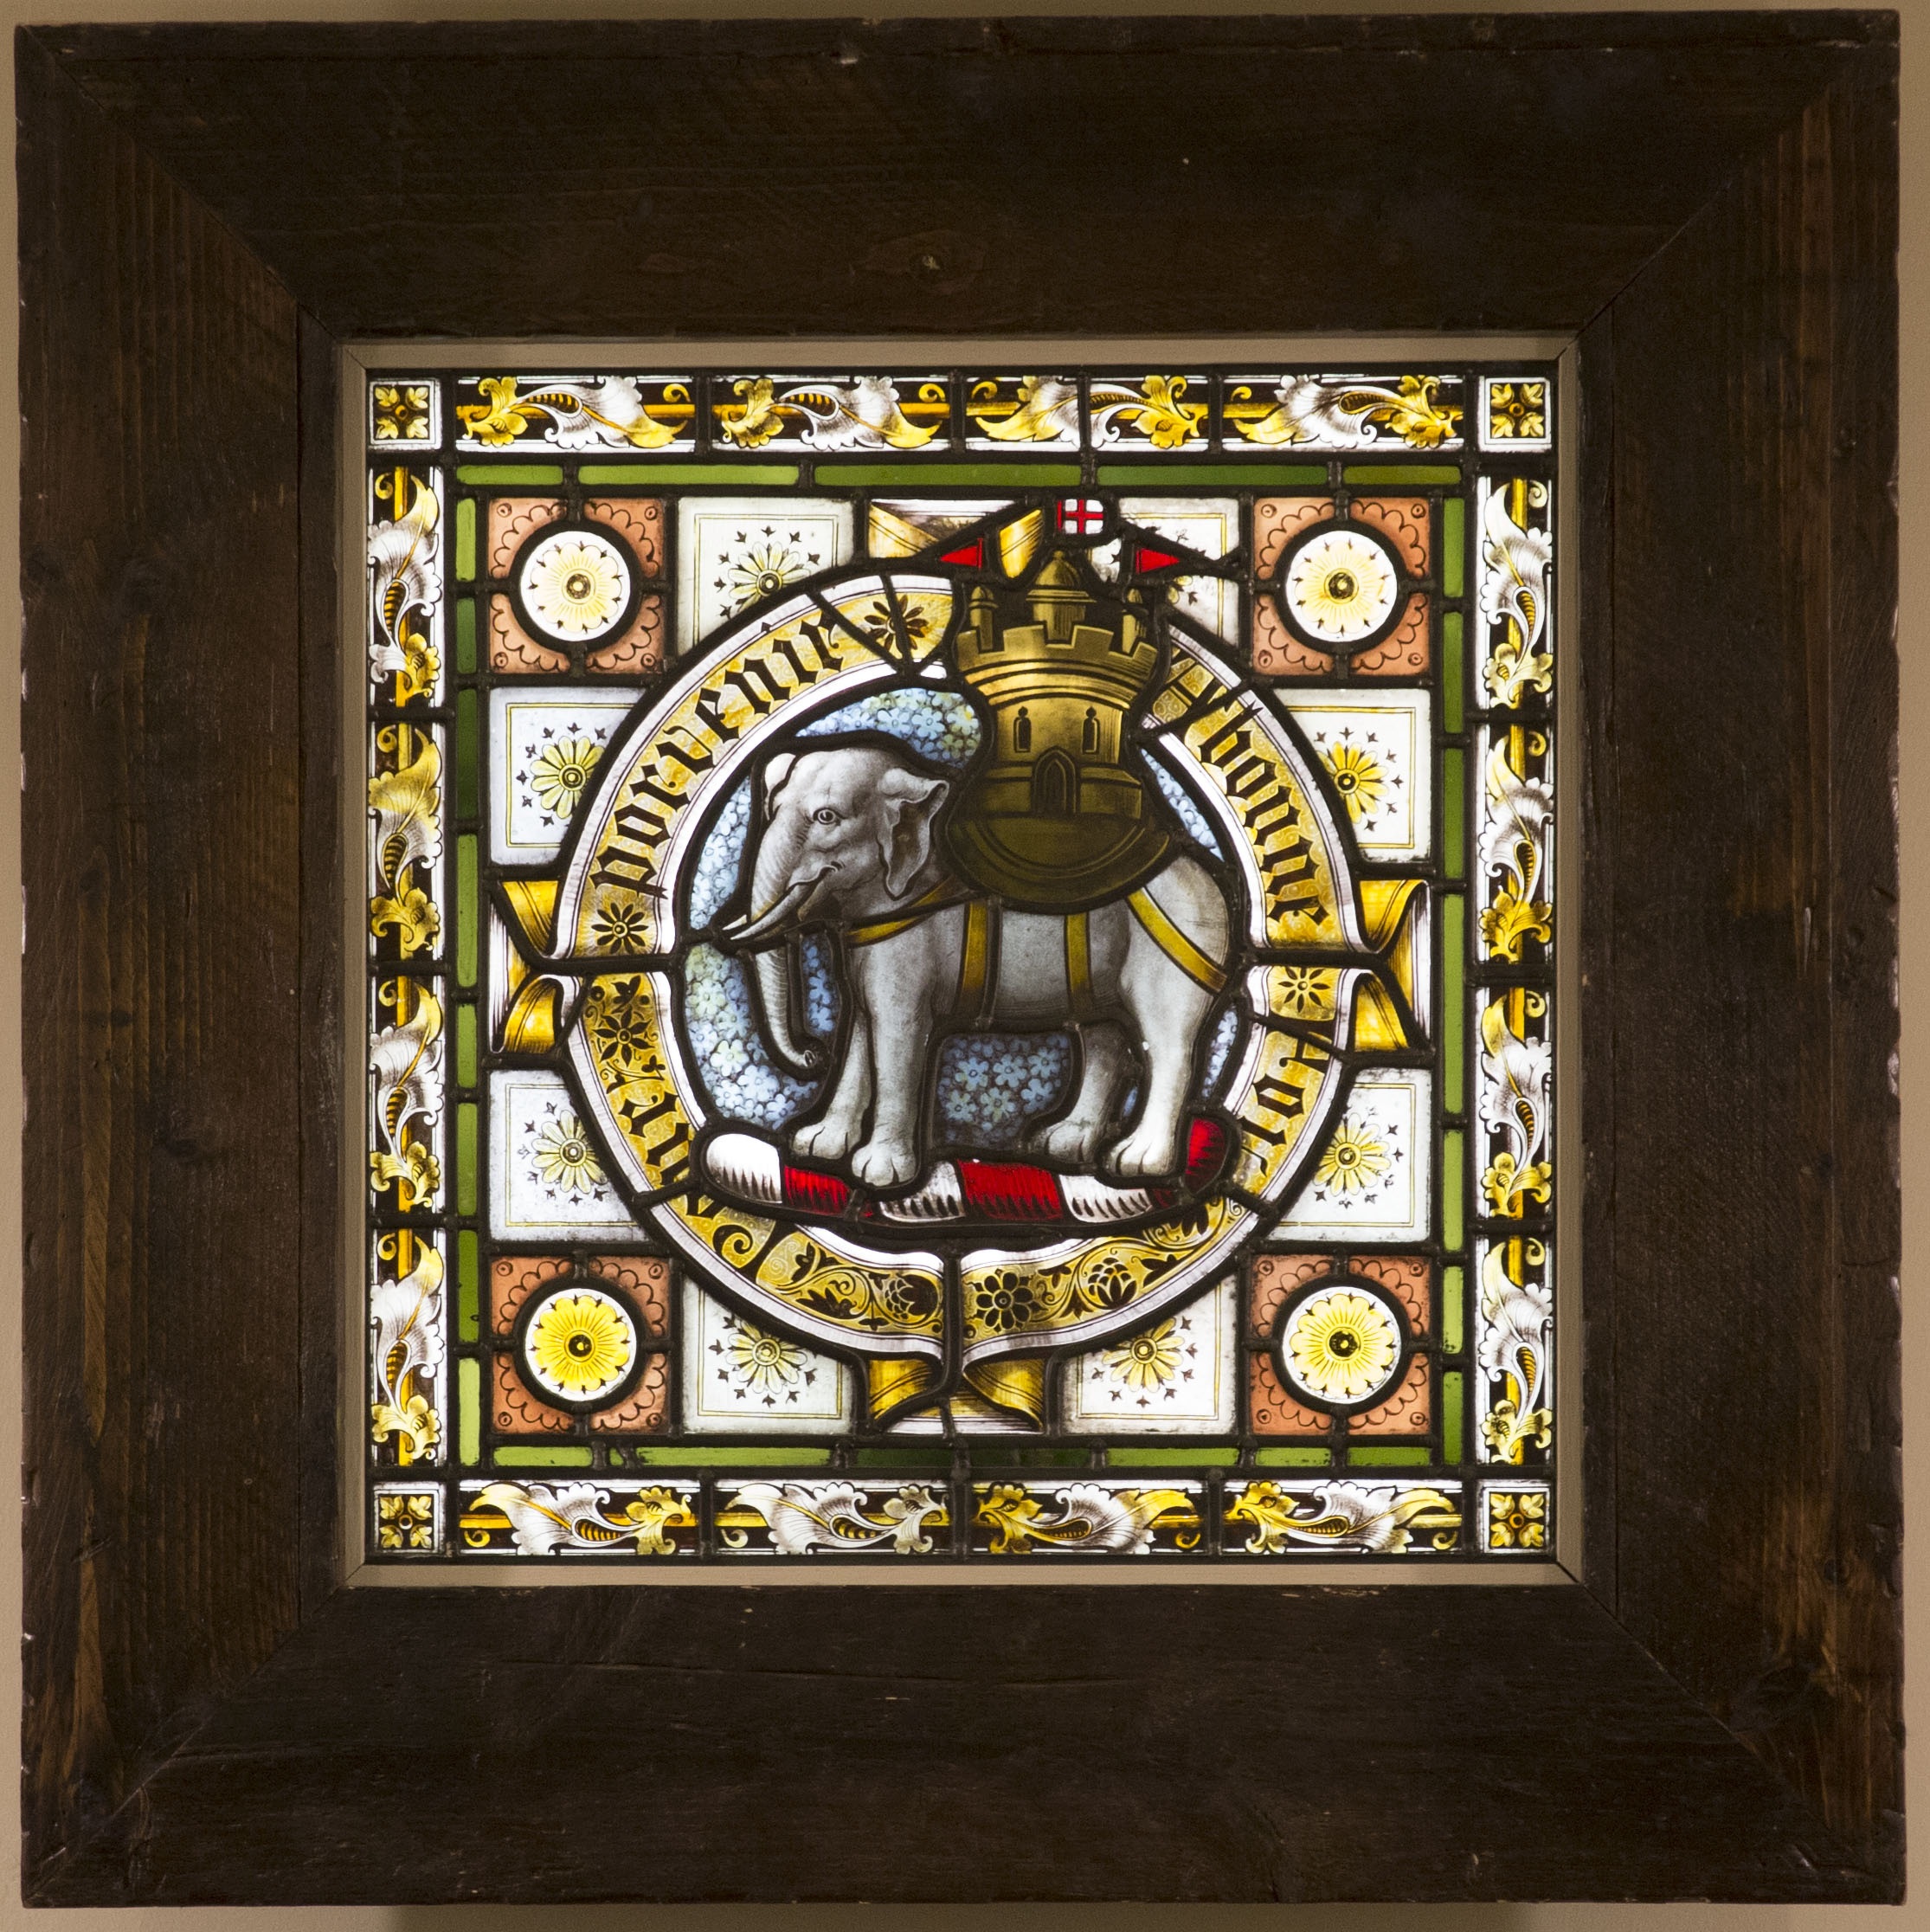
window, glass, cathedral, material, elephant, stained glass, painting, art, picture frame, carving, salisbury, stained glass windows, modern art